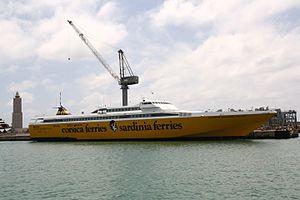
Le Corsica Express Three est un navire à grande vitesse du groupe Corsica Ferries. Construit en 1996 par les chantiers Industrie Navali Meccaniche Affini de La Spezia, il est à l'origine baptisé Corsica Express III. Mis en service en septembre 1996 sur les lignes entre Nice et la Corse, il effectuera des traversées vers l'Île de Beauté jusqu'en 2006. Affecté par la suite aux lignes de la filiale Kallisti Ferries en mer Égée, il sera cependant désarmé à partir de 2009 à la suite de la fermeture de la ligne. Inexploité pendant plus de 5 ans, il reprend finalement du service en 2014 afin de succéder au Corsica Express Seconda pour les rotations sur l'île d'Elbe. Il navigue désormais chaque saison estivale entre Piombino et l'île toscane.